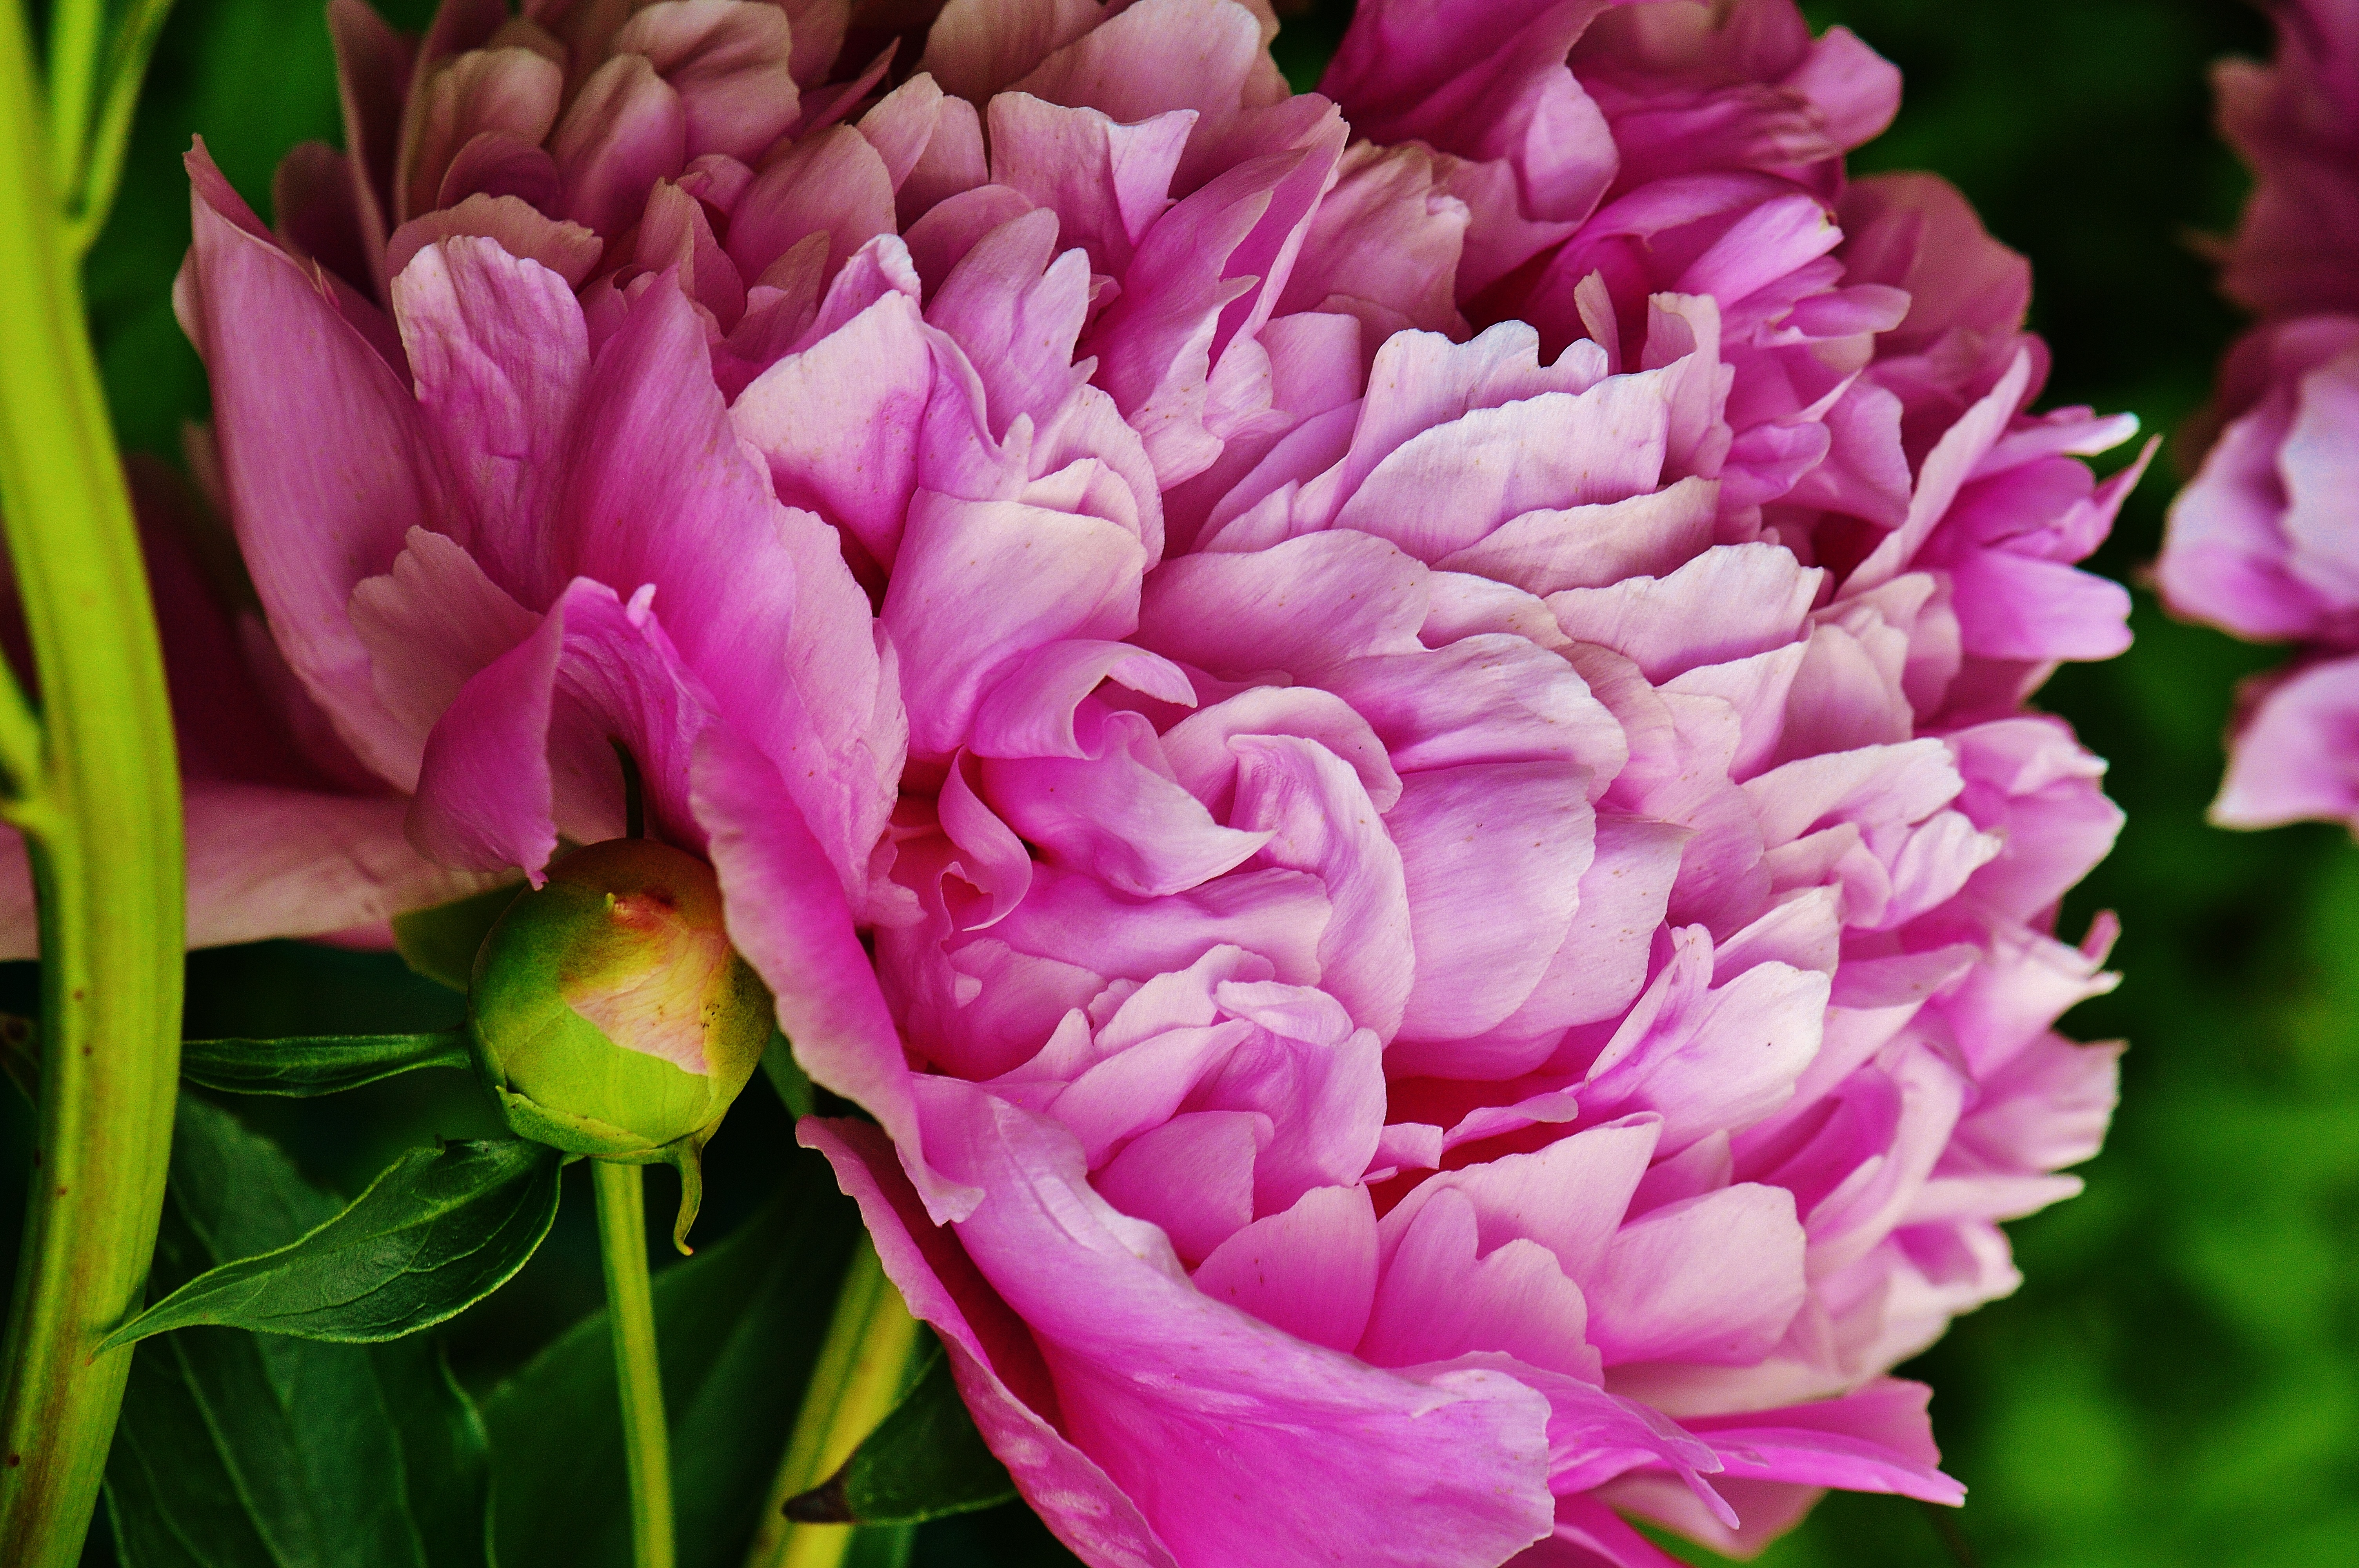
nature, blossom, plant, flower, petal, bloom, tulip, spring, macro, garden, pink, close, flora, petals, beautiful, peony, flowering plant, land plant